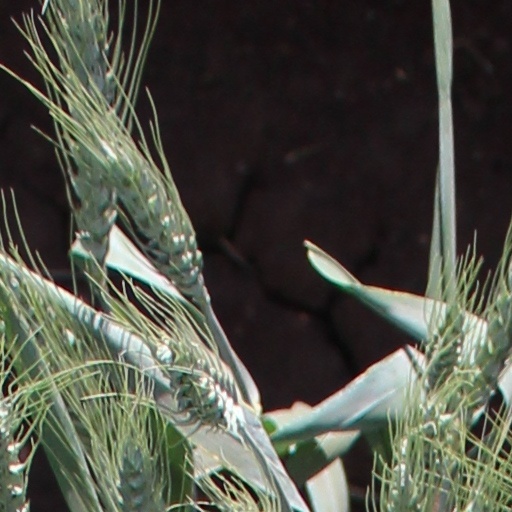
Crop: wheat